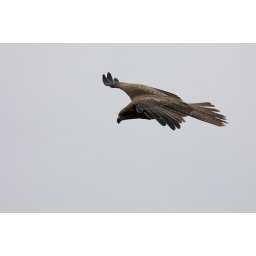
Eagles flying close above us, huge golden brown things with a wide wingspan.